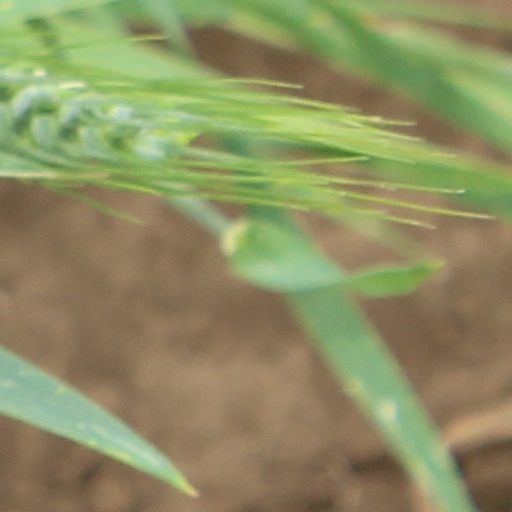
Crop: wheat